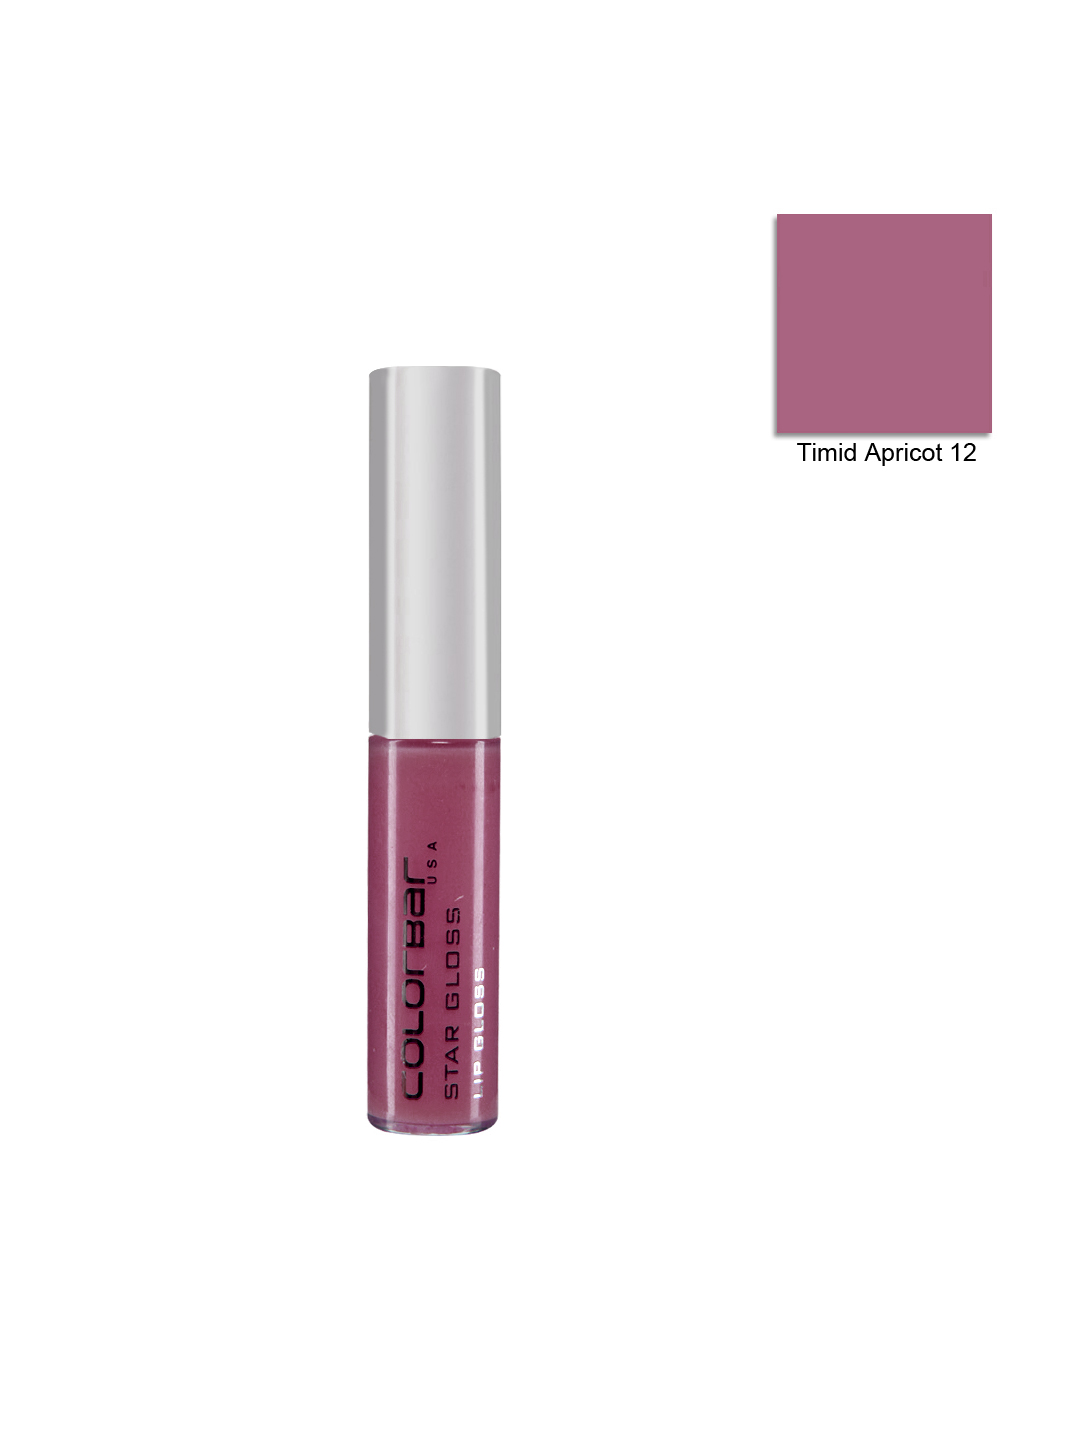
Colorbar Splendor Star Lip Gloss 015
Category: Personal Care / Lips / Lip Gloss
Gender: Women
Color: Purple
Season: Spring 2017
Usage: Casual